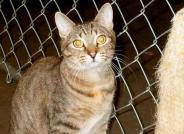
Label: cat